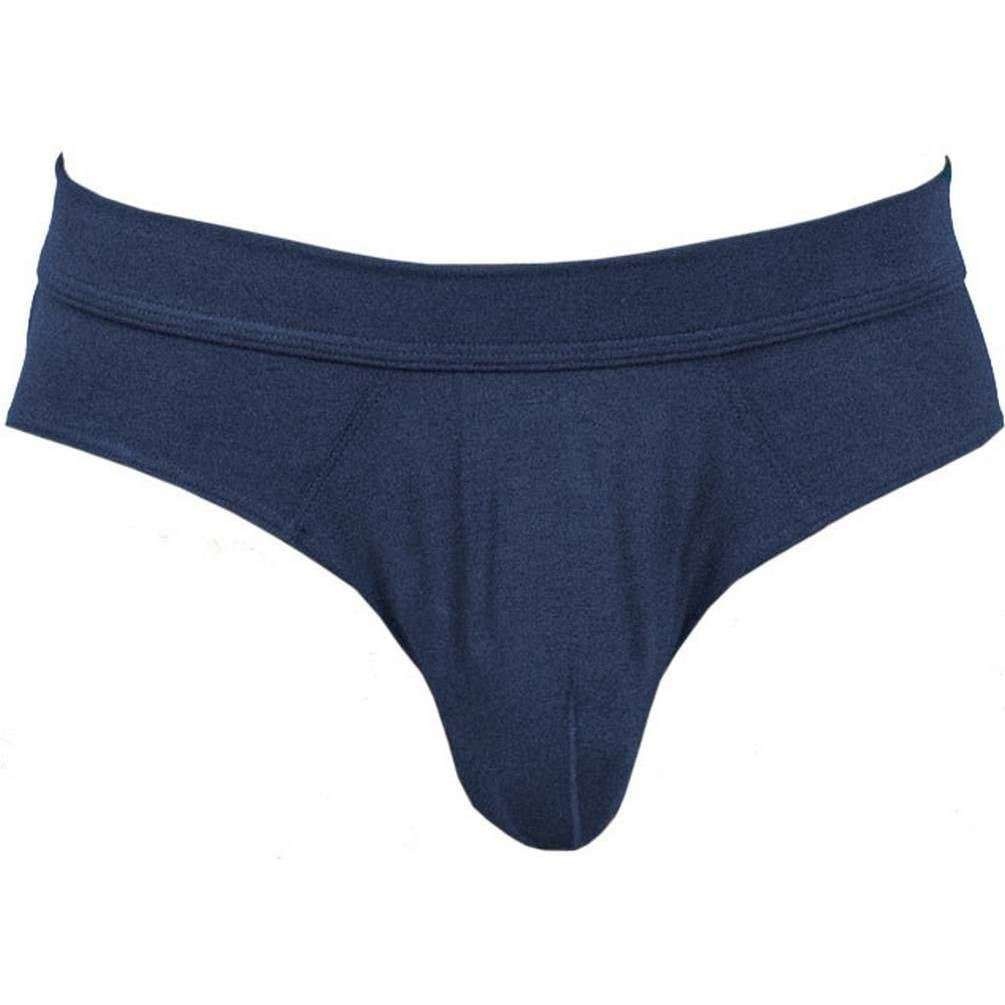
Obviously EliteMan Brief - Navy
This eliteman brief for men is fashioned by the brand Obviously in a navy colour and is made from 90% micro modal and 10% lycra spandex. Also the navy underwear is designed in a plain pattern, It is recommended to cold gentle machine wash at 30 degrees or less, no bleach, low tumble dry, cool iron and no dry cleaning to keep this underwear in good condition. All the underwear comes complete with obviously packaging. The Obviously EliteMan Brief - Navy combines classic comfort with modernised and sophisticated styling. Keeping the beloved AnatoMAX pouch to ensure maximum support these undies will be a hit with all while it showcases a sleek, logo-less waistband for a smart finish. Freedom of movement is guaranteed as it features large leg openings and with the 4-way stretch fabric it is eco-friendly, anti-bacterial, anti-fungal and hypoallergenic, sweat irritation will be no more. Elasticated, the waistband offers support and flexibility throughout their wear making them the perfect everyday pair. KEY FEATURES 90% Micro Modal and 10% Lycra Spandex Elasticated Waistband , Breathable , Moisture Wicking Cold gentle machine wash at 30 degrees or less, no bleach, low tumble dry, cool Iron and no dry cleaning Complete with Obviously packaging.
Brand: Obviously
Category: Apparel & Accessories > Clothing > Men's Undergarments > Men's Underwear > Briefs